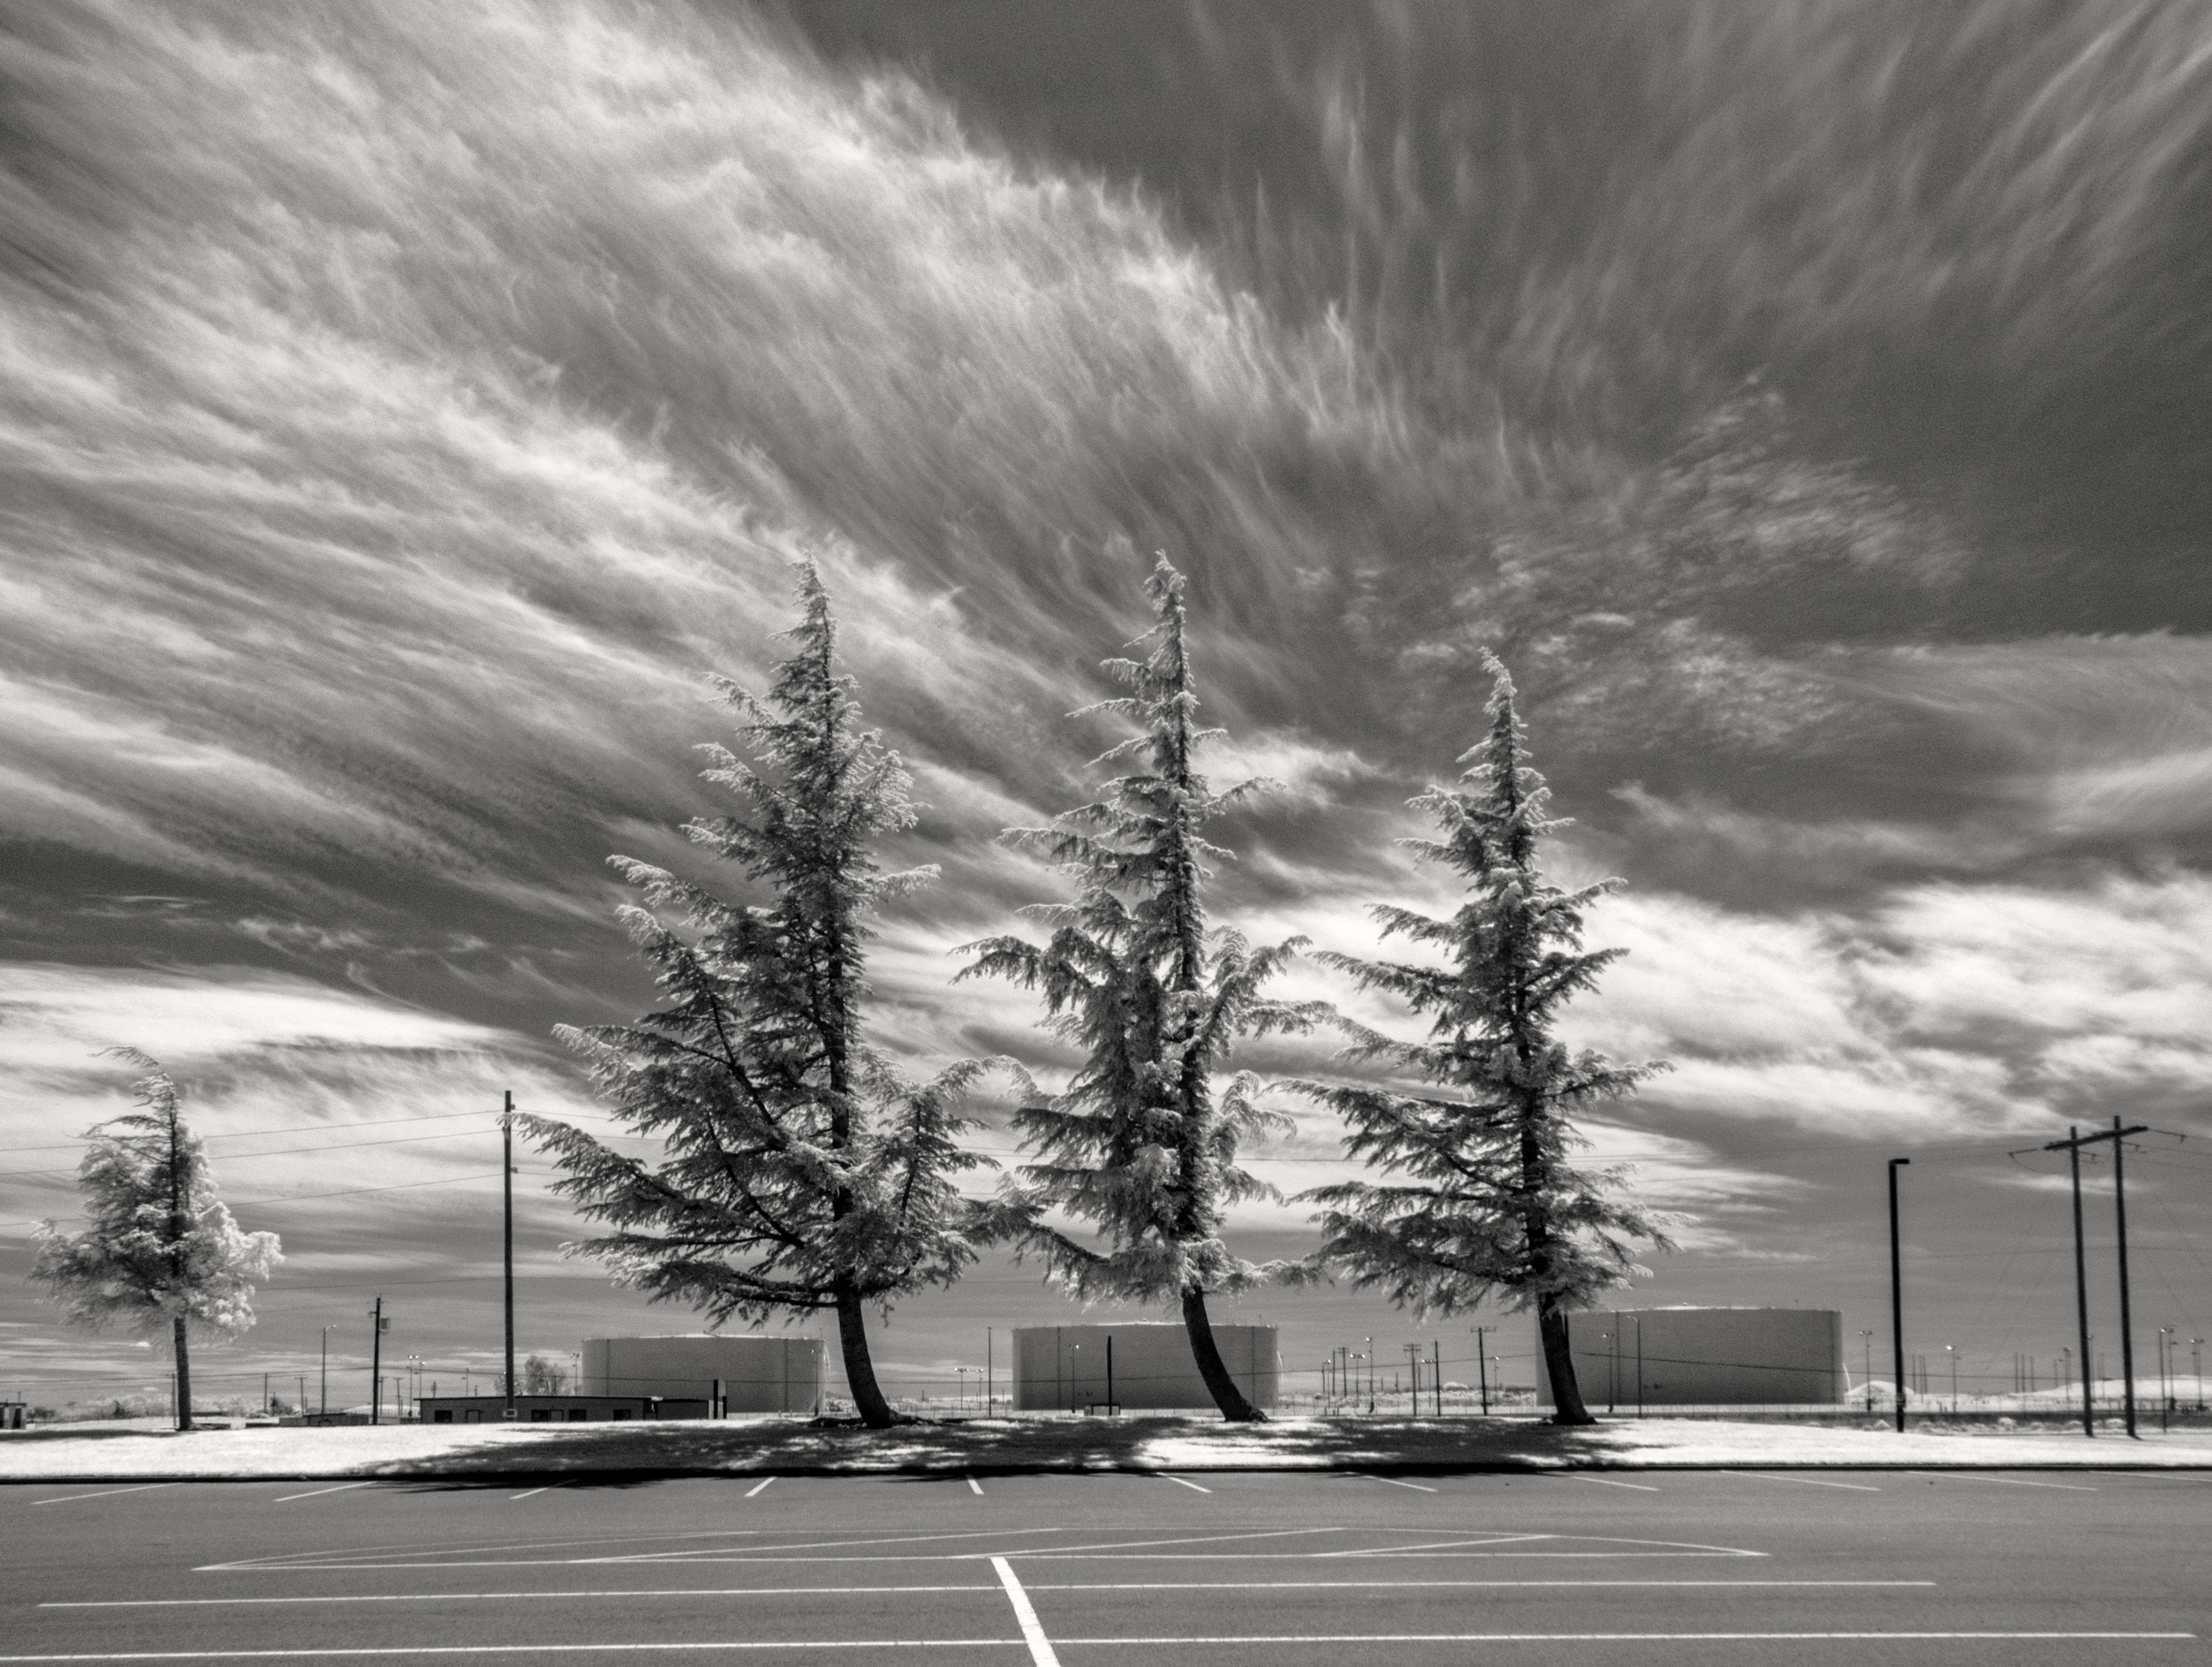
tree, snow, winter, cloud, black and white, sky, road, white, sunlight, line, weather, monochrome, 2015, shape, 365, 3652015imstillstanding, monochrome photography, atmospheric phenomenon, woody plant